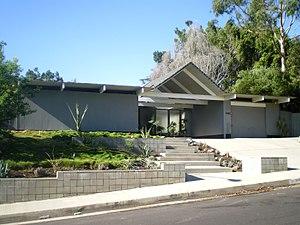
Granada Hills est un quartier de la ville de Los Angeles en Californie situé dans la vallée de San Fernando.